Question: Please indicate a possible affordance area of the bicycle that can be used for sitting on
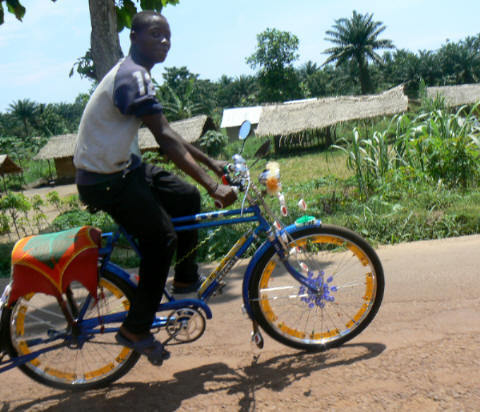
Answer: [74.904, 185.527, 129.166, 212.214]